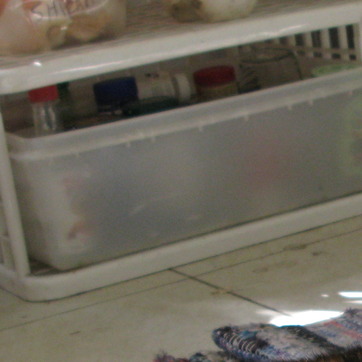
Material: plastic